FN MAG

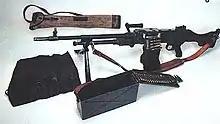
A left-side view of the Kulspruta 58B (Ksp 58B).

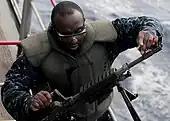
The heat shield on the M240B.

Indonesian arms manufacturer PT Pindad license produced FN MAG in 2003 as SM2. SM2 V1 variant comes with integrated bipod, with a total length of 1275 mm and a weight of 11.6 kg (including stock and bipod). The second variant is called SM2 V2 which is modified as a coaxial gun. The stock is removed by changing the trigger mechanism to the rear of the weapon as in the M2 Browning. This variant has a higher rate of fire of 700-1200 rpm. It is shorter at only 1070 mm in length with a weight (plus coaxial) of 12 kg.